Lochnagar mine

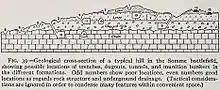

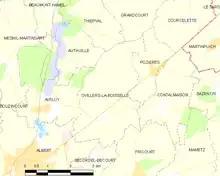

Fighting continued in no man's land at the west end of La Boisselle, where the opposing lines were apart, even during lulls along the rest of the Somme front. On the night of , a German sapper inadvertently broke into a French mine gallery, which he found to have been charged with explosives; a group of volunteers took 45 nerve-racking minutes to dismantle the charge and cut the firing cables. The French mine workings were taken over when the British moved into the Somme front. George Fowke moved the 174th and 183rd Tunnelling Companies into the area; at first the British did not have enough miners to take over the many French shafts; the problem was temporarily solved when the French agreed to leave their engineers at work for several weeks.